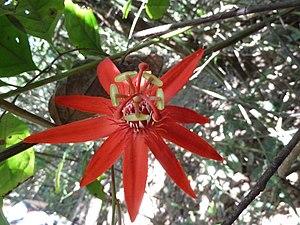
Fleur de la Passiflore à feuille de vigne - Parc Corcovado au Costa-Rica
La passiflore à feuilles de vigne est un arbuste grimpant semi-ligneux originaire d'Amérique centrale et d'Amérique du Sud.